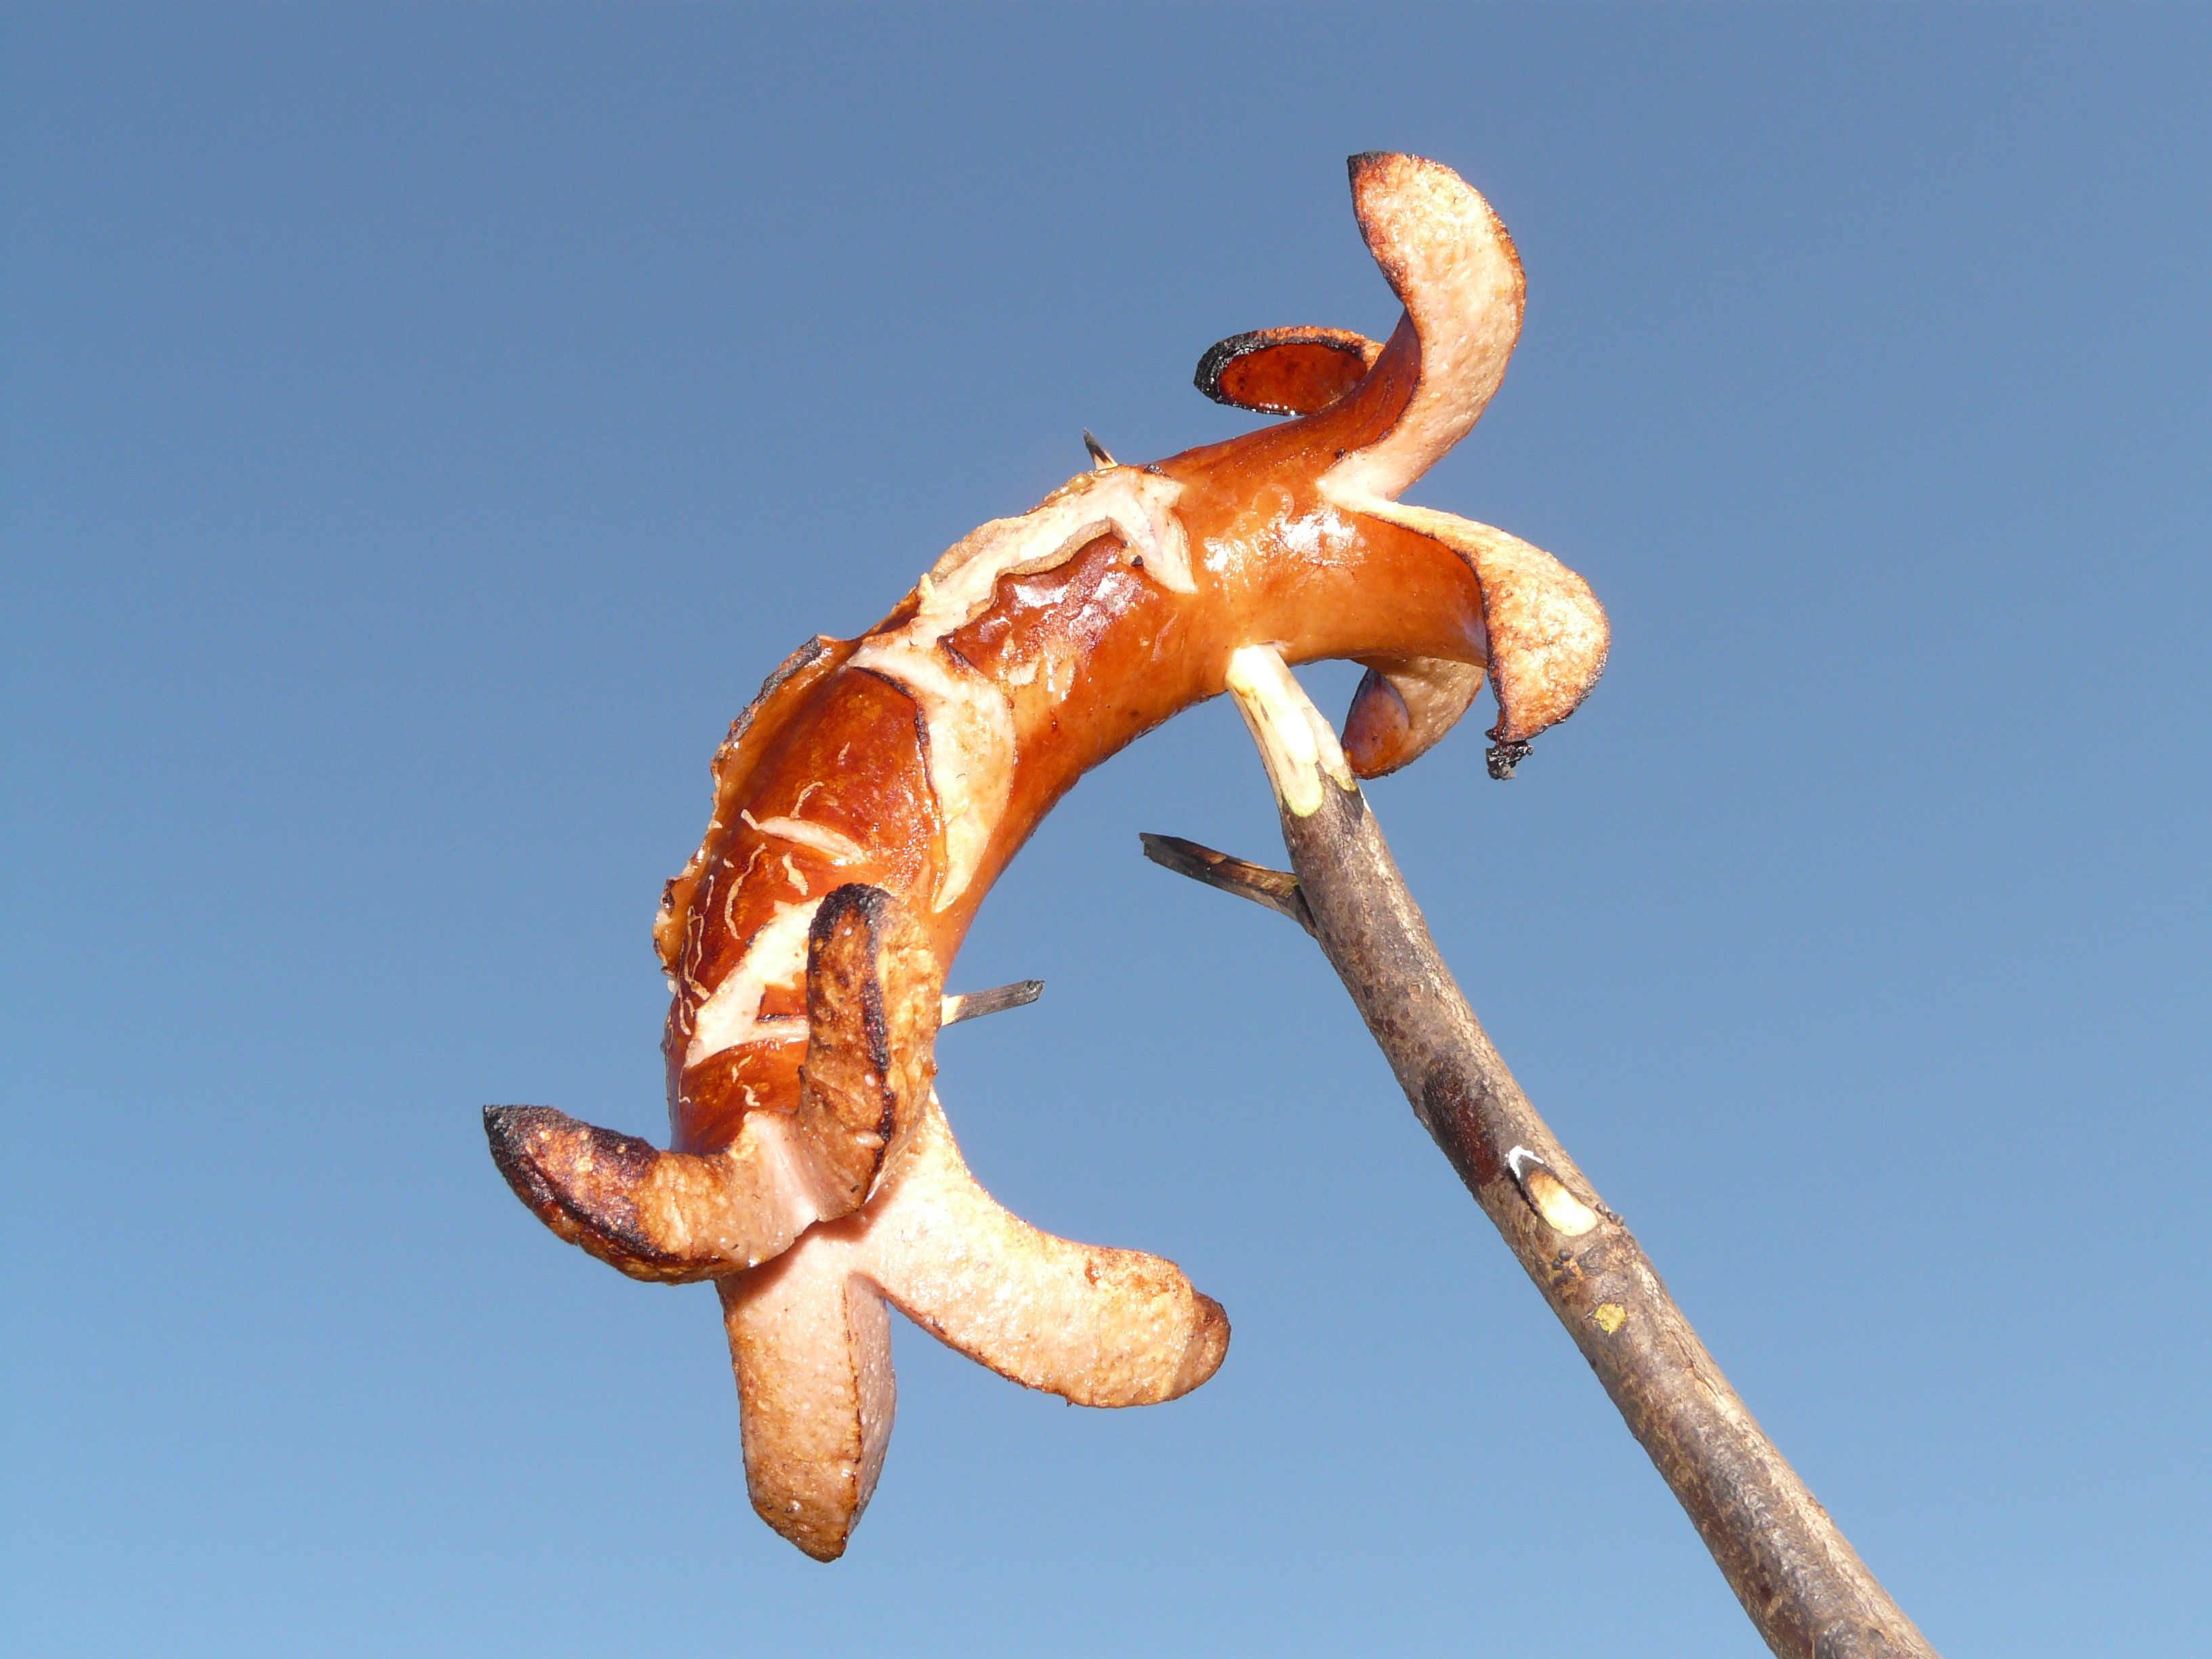
tree, plant, leaf, flower, food, red, produce, eat, barbecue, delicious, sausage, hearty, bratwurst, macro photography, grill sausage, sizzle, red sausage